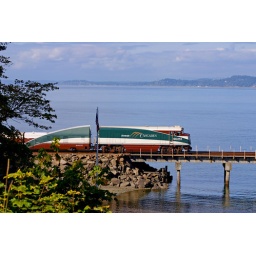
Passenger train running along the Puget Sound in Steilacoom Washington